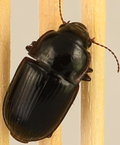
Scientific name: Euryderus grossus
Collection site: Central Plains Experimental Range NEON (CPER), plot CPER_004